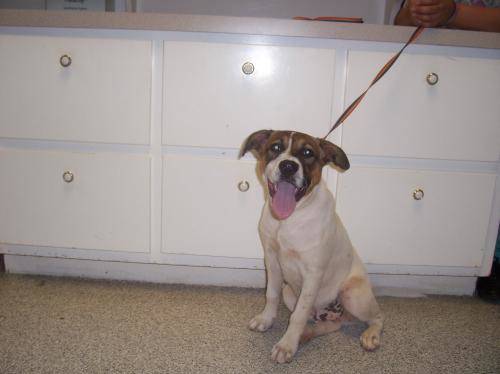
Label: dog